Tracy Philipps

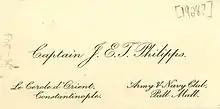
The calling card of Tracy Philipps

Detouring into Abyssinia, Philipps stumbled upon a slave market, where he saw a 'half-caste auctioneer' selling young girls to the highest bidder. He was able to buy off the girl in the worst condition, who had been nearly beaten to death, and had her sent to a Christian mission. In Addis Ababa he encountered the Empress Zewditu, describing her as 'short and handsome, with a mass of barbaric robes encrusted with gold and jewels' and having 'black, rather curly hair' In the aftermath of the journey, Philipps took Lwengoga and Daki with him to London, where the trio visited the Zoological Society Gardens. The two Africans were reportedly astonished to see a zookeeper approach and feed an African Elephant without any fear.